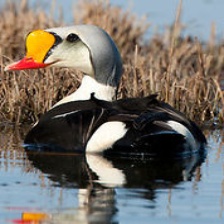
Species: KING EIDER
Scientific name: SOMATERIA SPECTABILIS
ImageNet parent category: drake